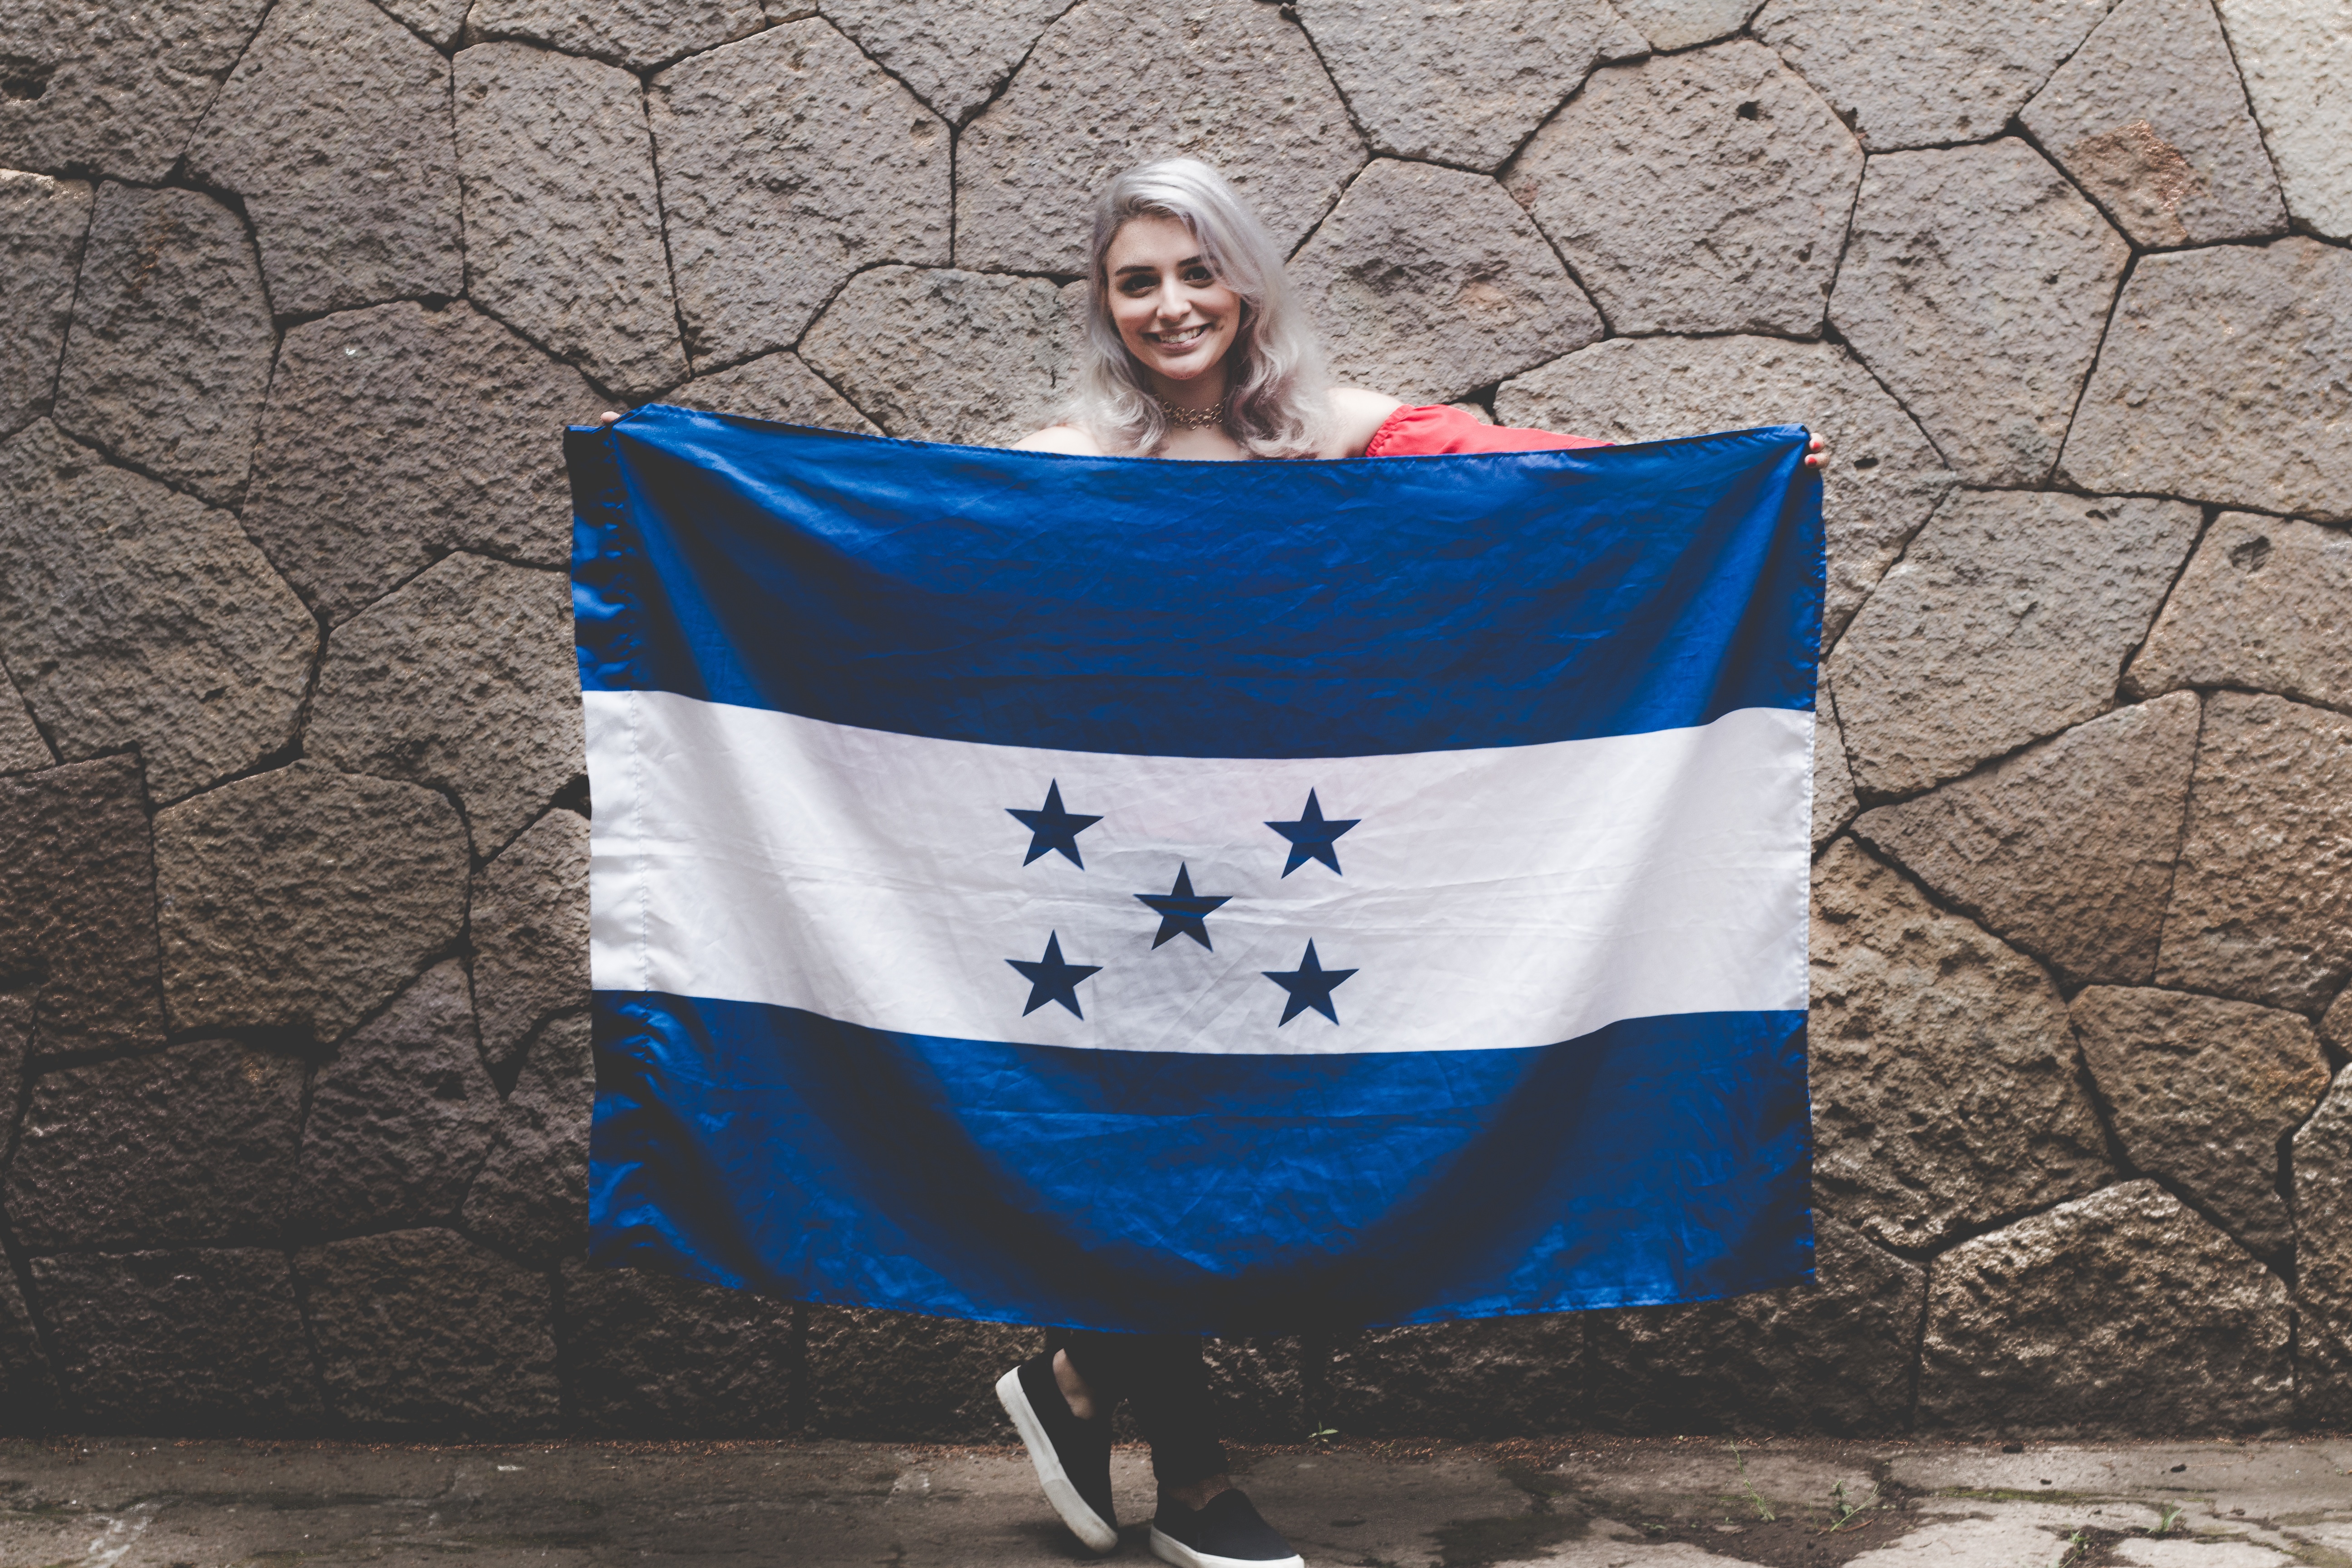
spring, red, flag, blue